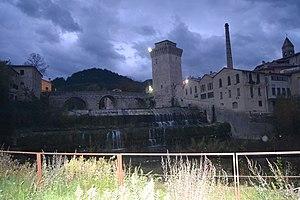
le pont et la tour
Fermignano est une commune italienne d'environ 8 400 habitants, située dans la province de Pesaro et Urbino, dans la région des Marches, en Italie centrale.